Ethiopian passport

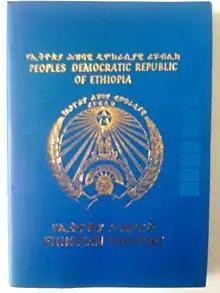
The front cover of a passport from the era of the People's Democratic Republic of Ethiopia.

The Ethiopian passport is a identity document issued to citizens of Ethiopia to facilitate international travel. Ethiopian passports are valid for worldwide travel and facilitate the access to consular services whilst abroad.